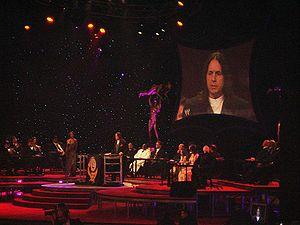
Le WWE Hall of Fame est une institution qui honore d'anciens employés de la World Wrestling Entertainment et d'autres figures qui ont contribué au catch et au divertissement sportif en général.